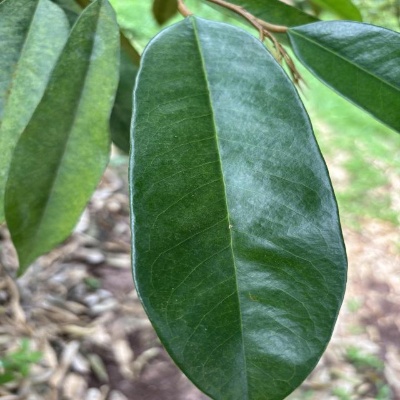
Label: Leaf_Healthy